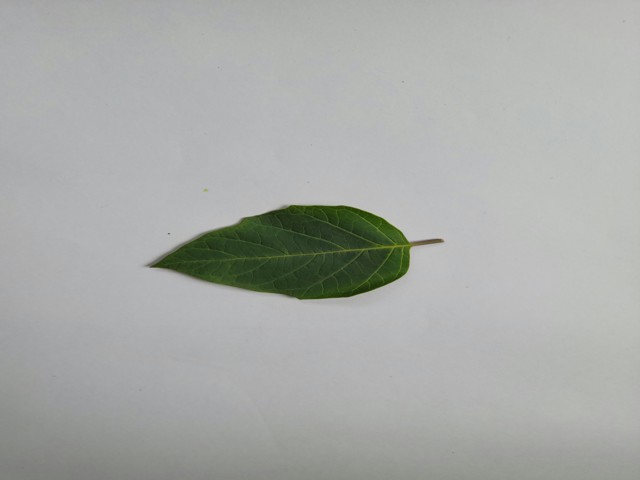
Plant: kalodhutura